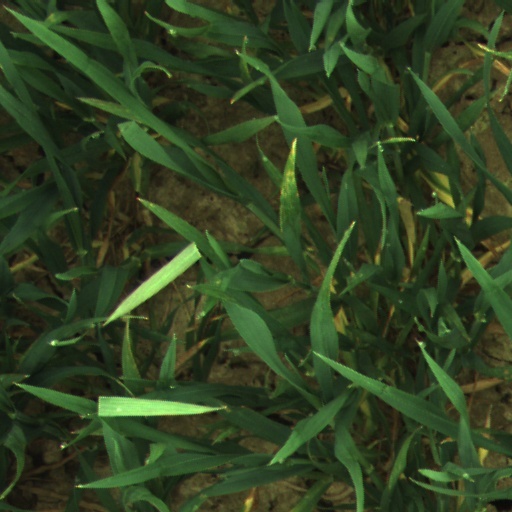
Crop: wheat